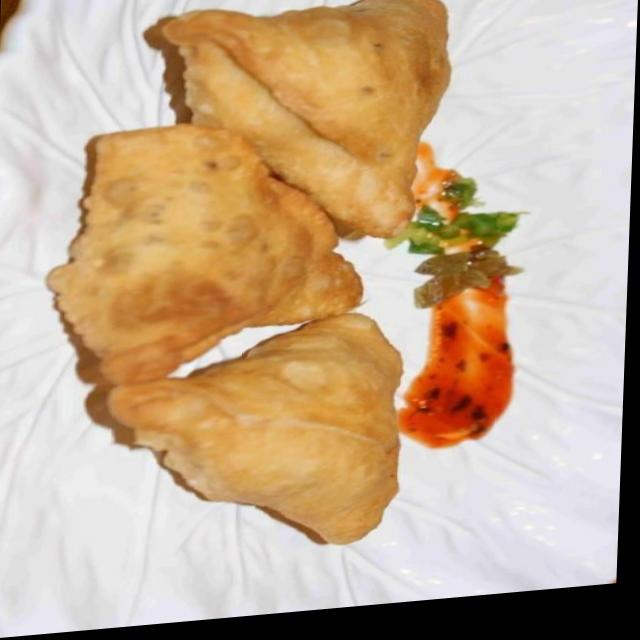
Dish: samosa